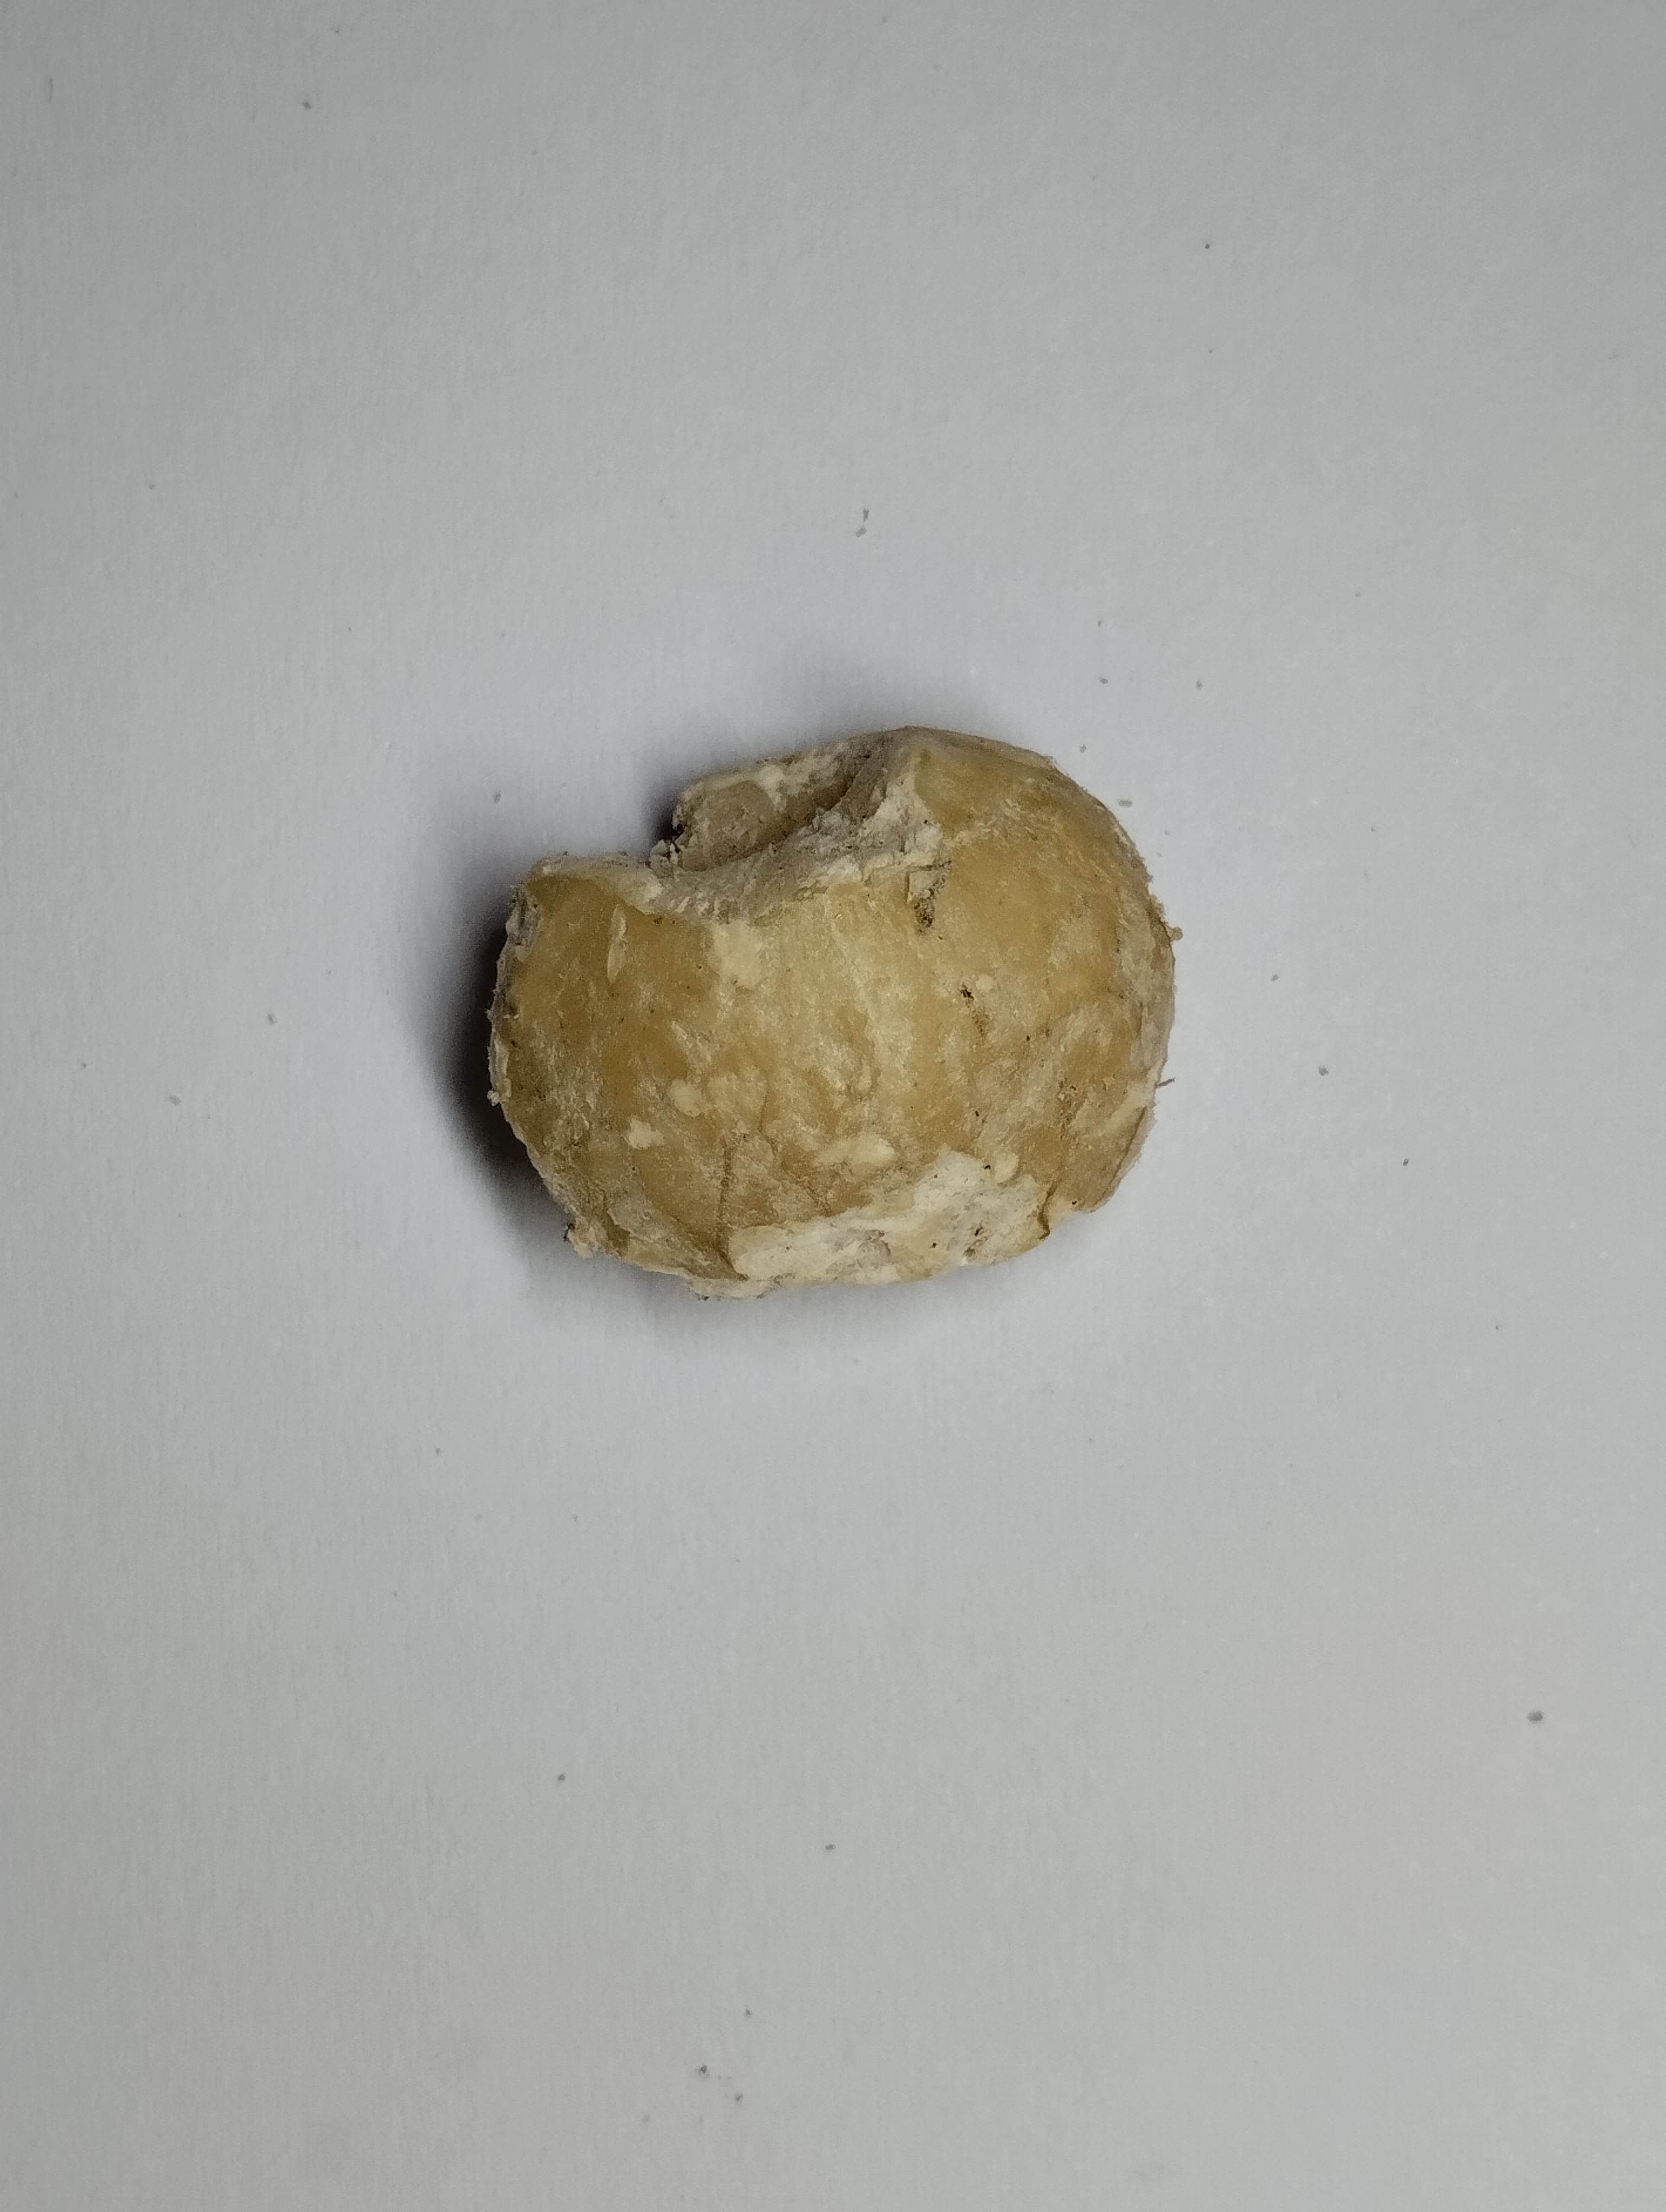
Label: rusak (damaged seed)